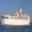
Label: ship